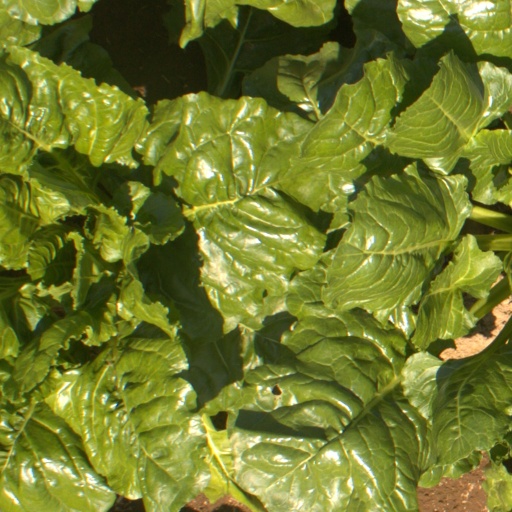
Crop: sugar beet